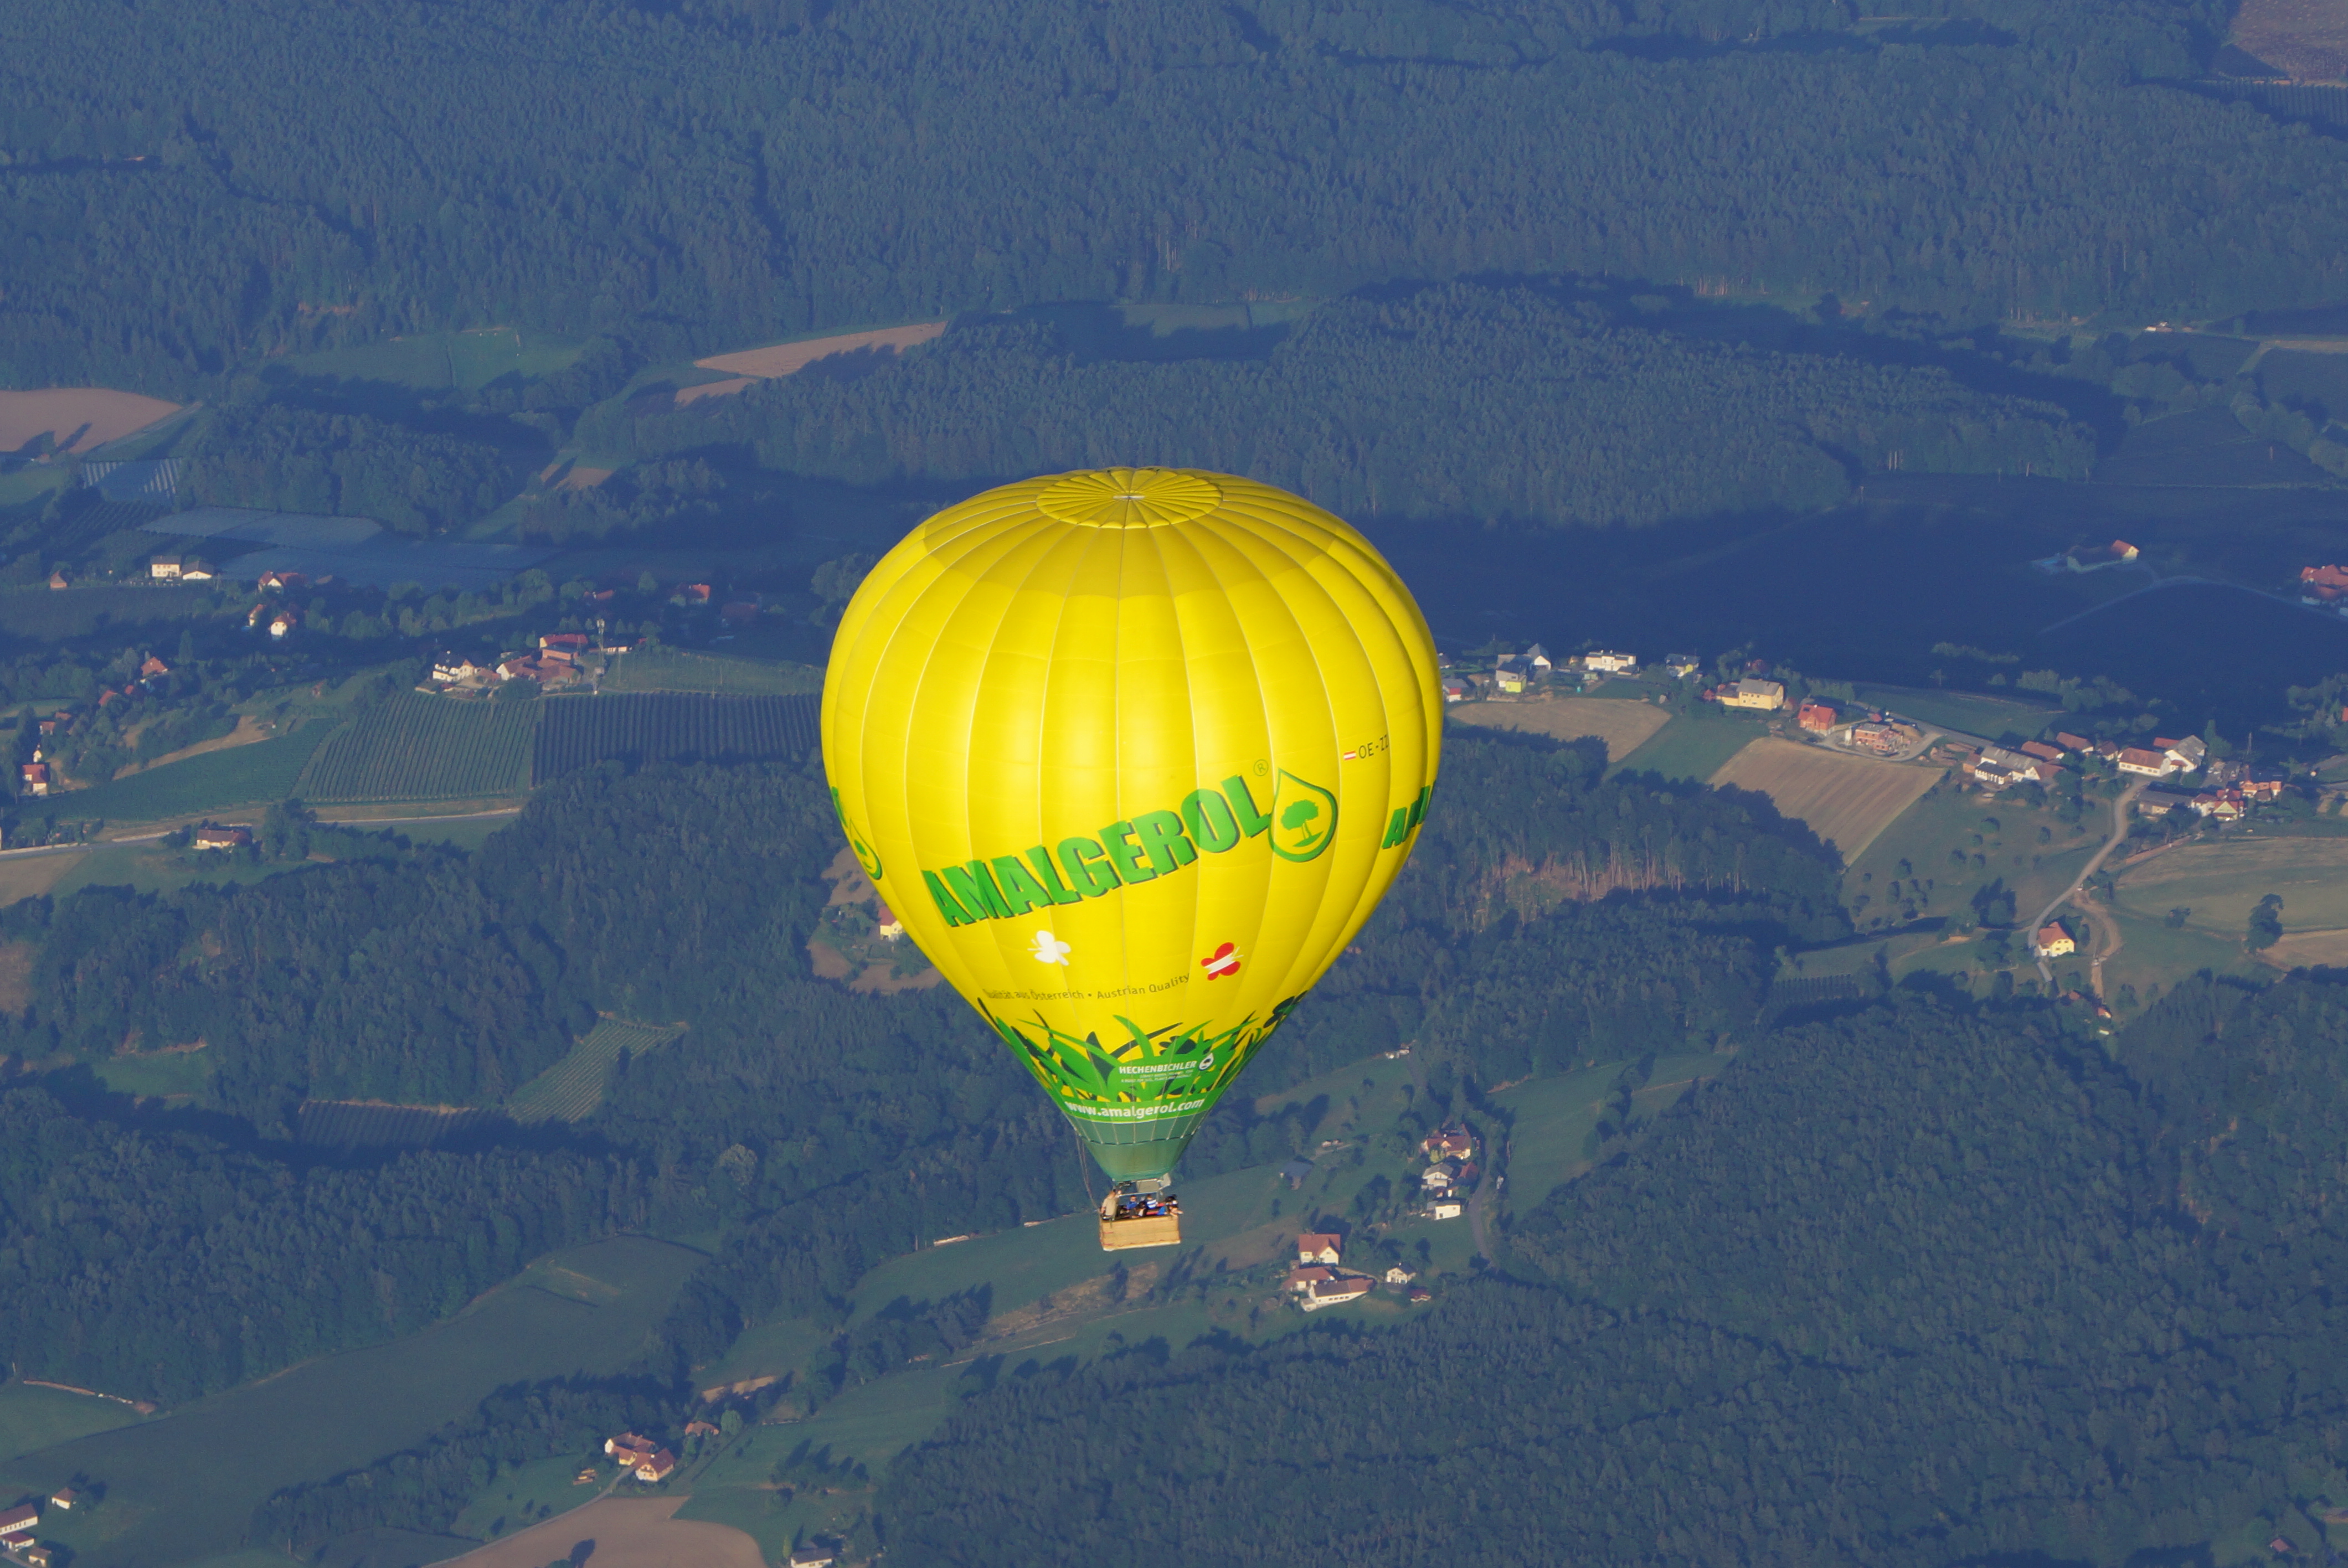
balloon, sky, hot air ballooning, hot air balloon, air sports, air travel, yellow, daytime, morning, mode of transport, vehicle, recreation, fun, sunlight, landscape, photography, tourism, leisure, aircraft, world, aerostat